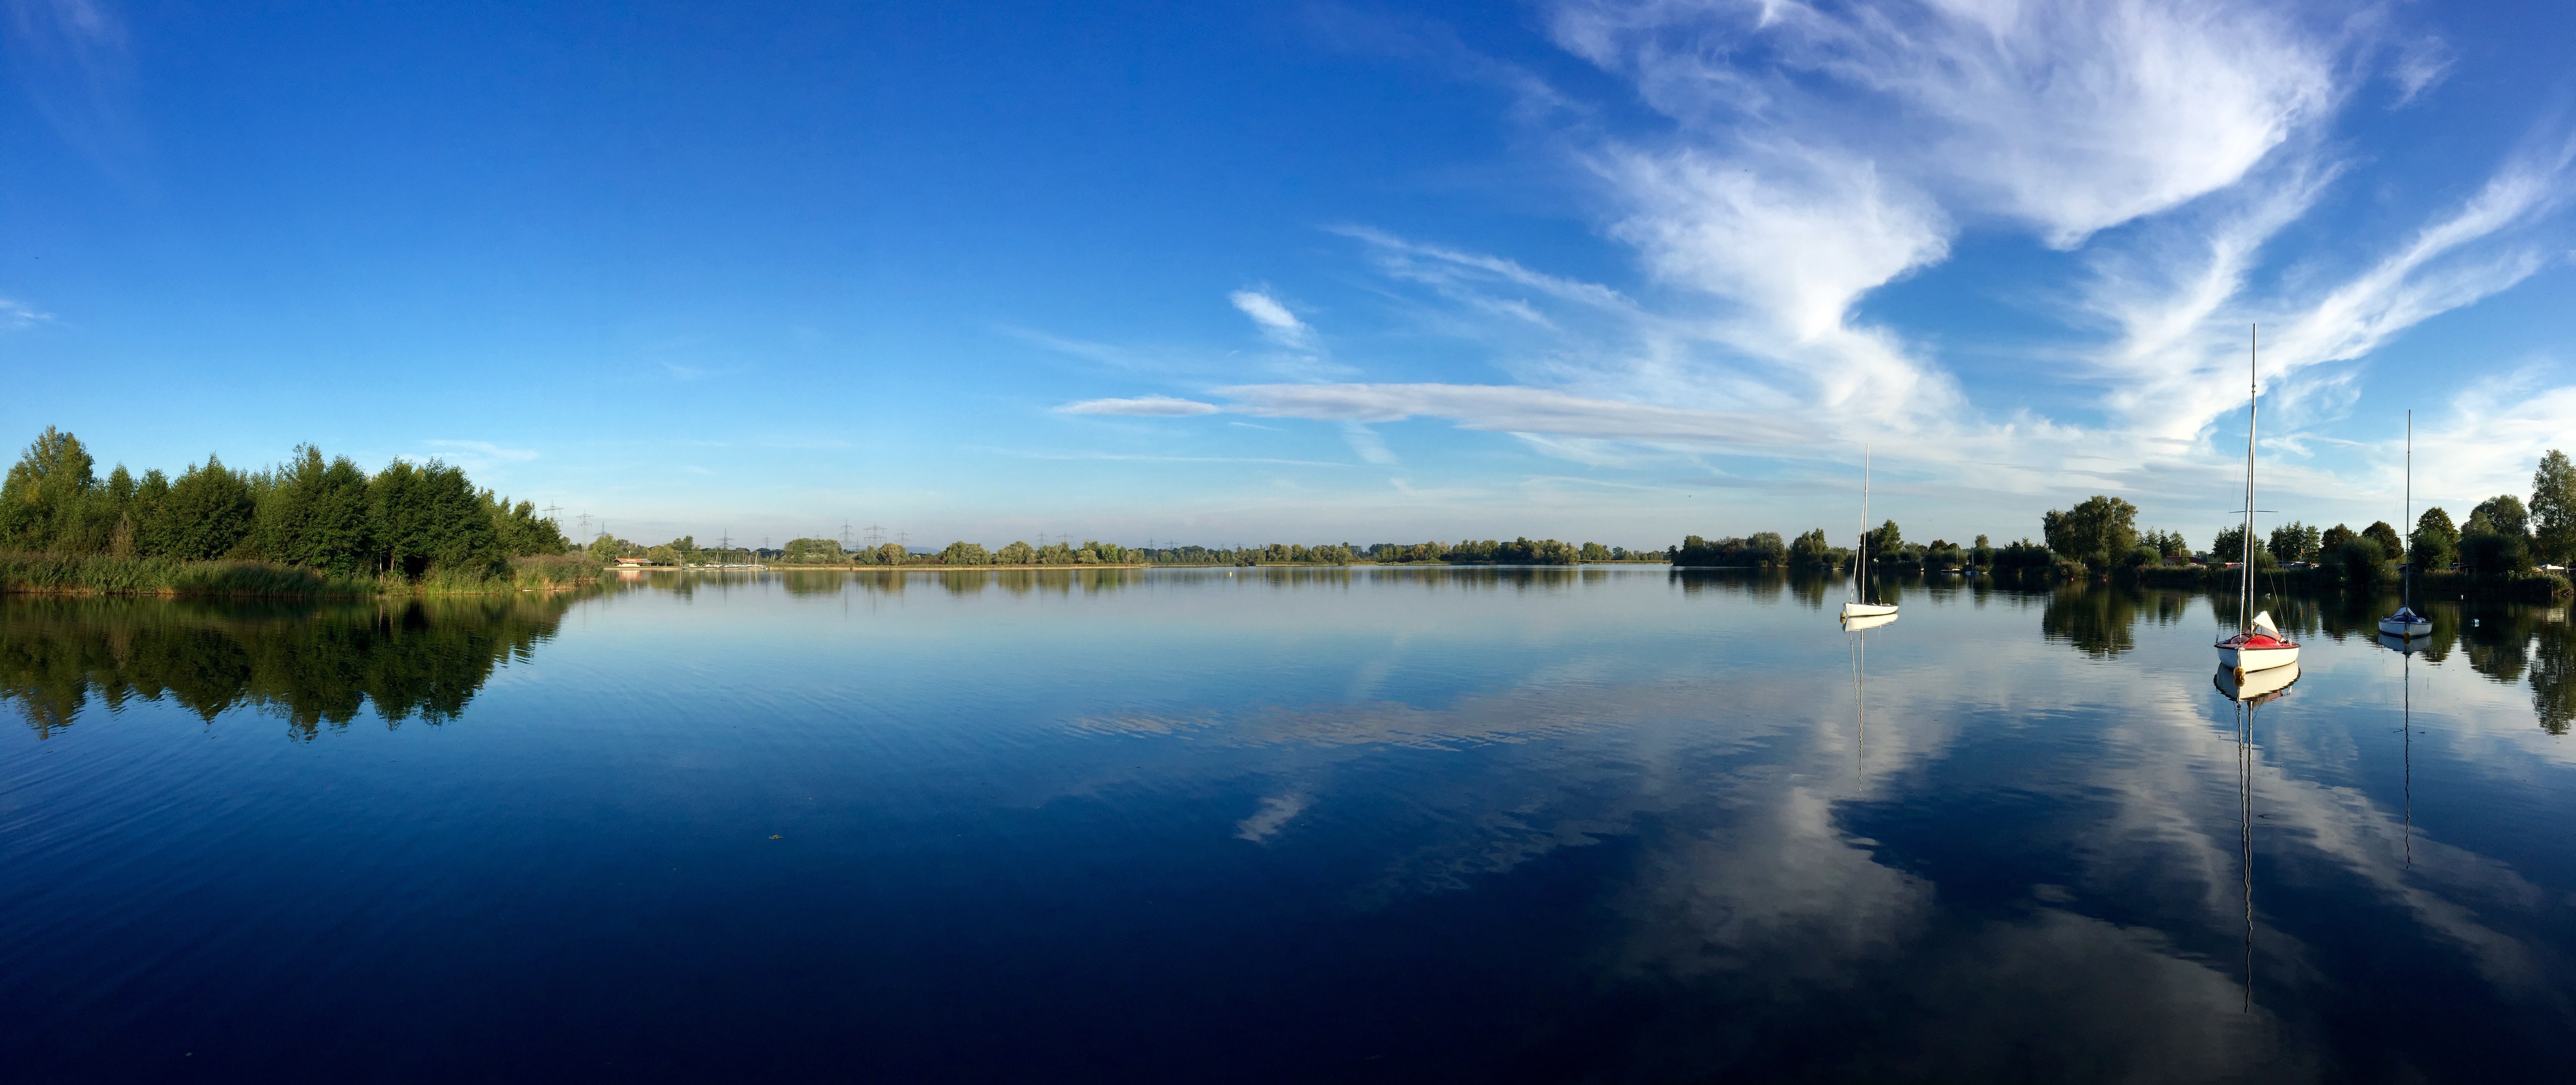
landscape, water, nature, horizon, cloud, sky, sun, sunrise, sunlight, morning, lake, dawn, atmosphere, panorama, summer, reed, dusk, boot, evening, reflection, autumn, holiday, romantic, blue, rest, reservoir, body of water, reflect, lights, clouds, bank, relaxation, mirror, reflections, mood, loch, silent, waters, idyll, autumn landscape, sailing boat, mirroring, teichplanze, atmospheric phenomenon, computer wallpaper